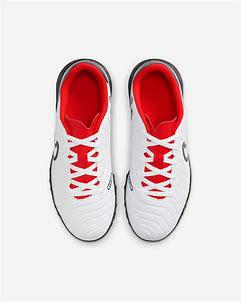
Brand: Nike
Model: Jr Tiempo Legend 10 Club